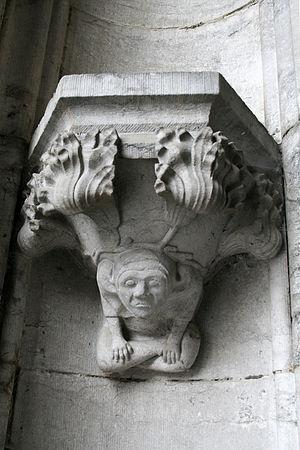
Cul-de-Lampe du portail de la Basilique Saint-Materne (XVIe siècle) - Walcourt (Belgique).
En architecture, un cul-de-lampe est une console d'encorbellement constituée d’une pierre saillante dont la forme rappelle le dessous d'une lampe d'église, servant à supporter une base de colonne, la retombée d'un arc, des nervures de voûte ou encore une statue.